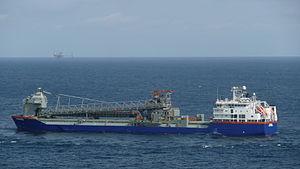
Le Rocknes est un navire de commerce construit en 2000 par les chantiers J.J. Sietas KG Schiffswerft de Hambourg pour la compagnie Belt Shipping. Il a été mis en service en 2001 sous le nom de Kvitnes en tant que vraquier. En 2003, il est converti en barge pour dépôts minéraux. Le 19 janvier 2004, il chavire au sud de Bergen, faisant 18 victimes. Renfloué, il fut réparé et remis en service sous le nom de Nordnes.